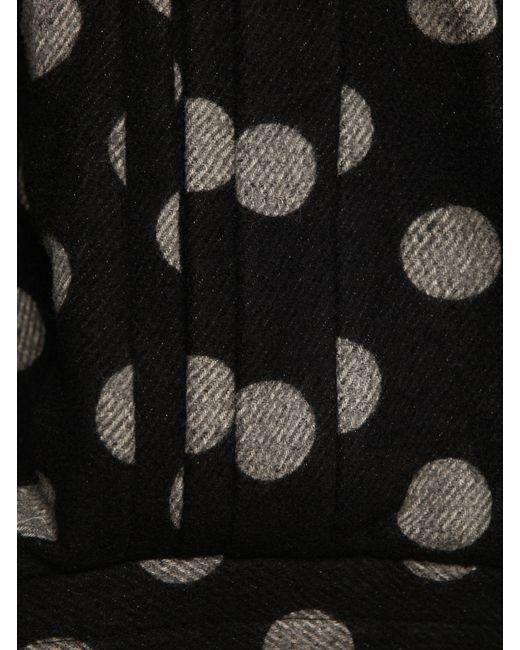
schwarze dicke Cordjacke mit Tupfen